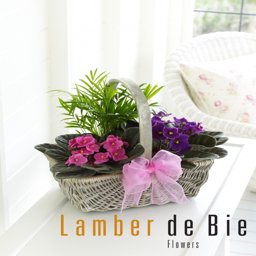
flowering plants in a basket